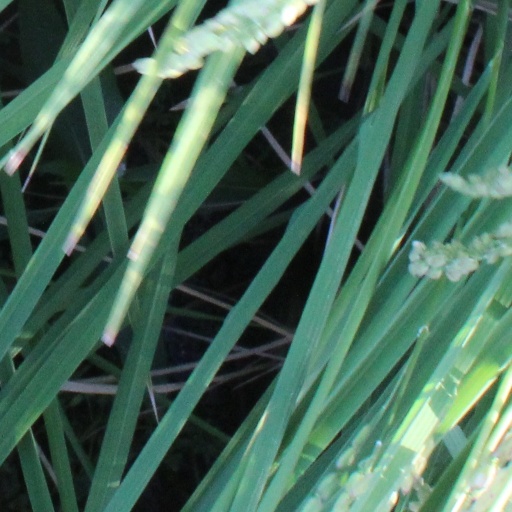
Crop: rice